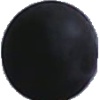
Label: Grape Blue 1